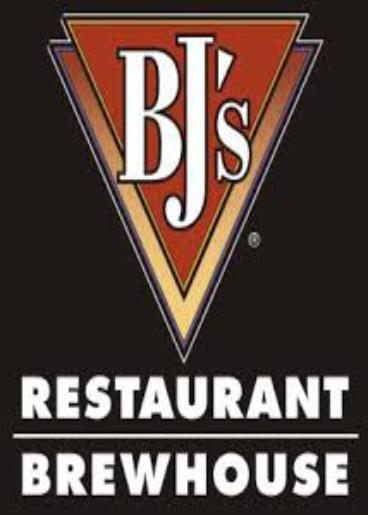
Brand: BJ's Restaurant
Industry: Others